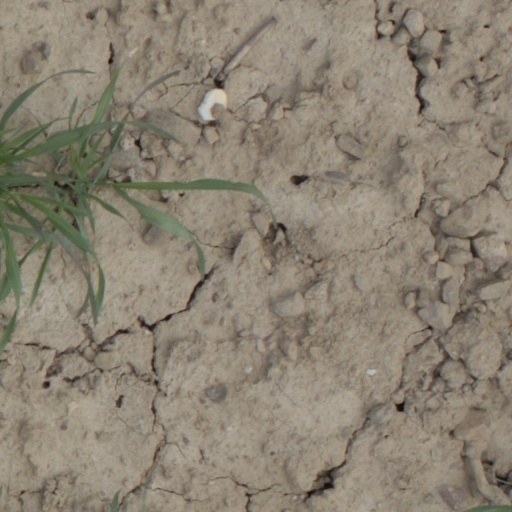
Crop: wheat